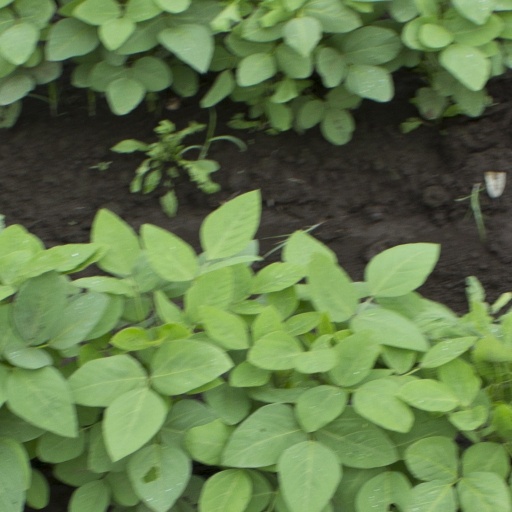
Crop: soybean